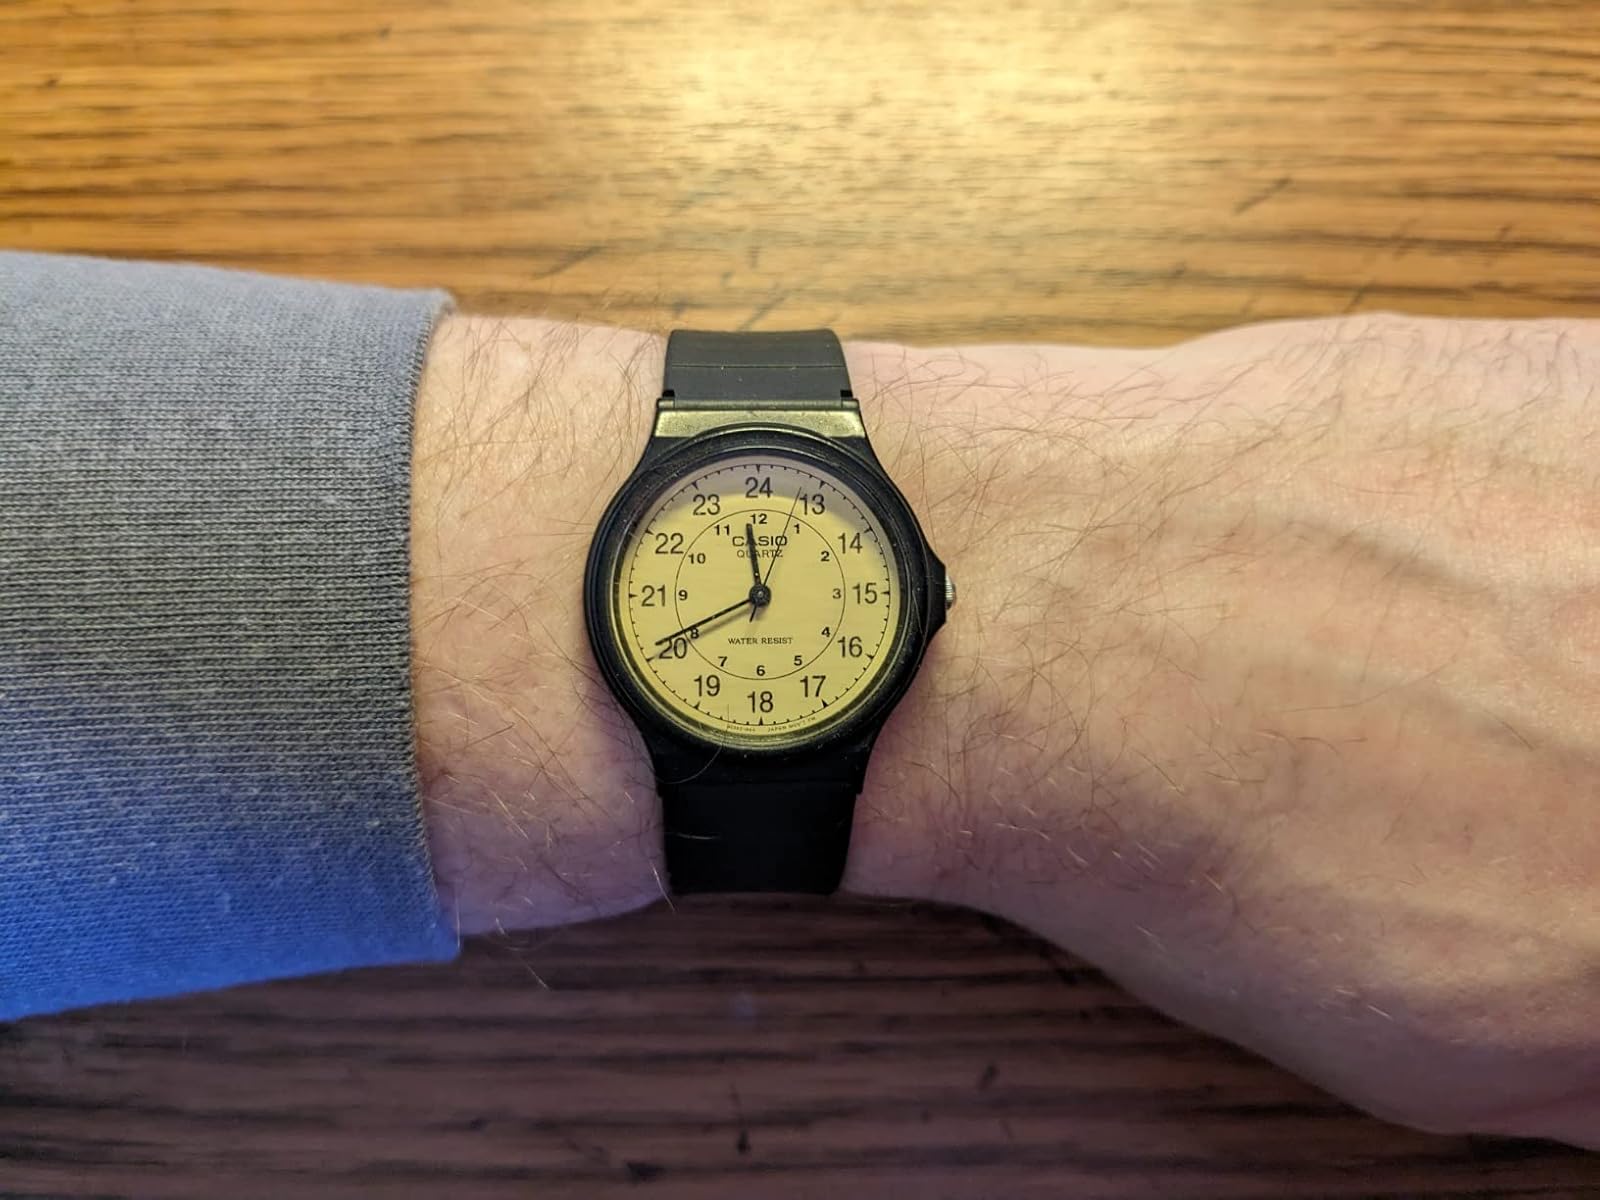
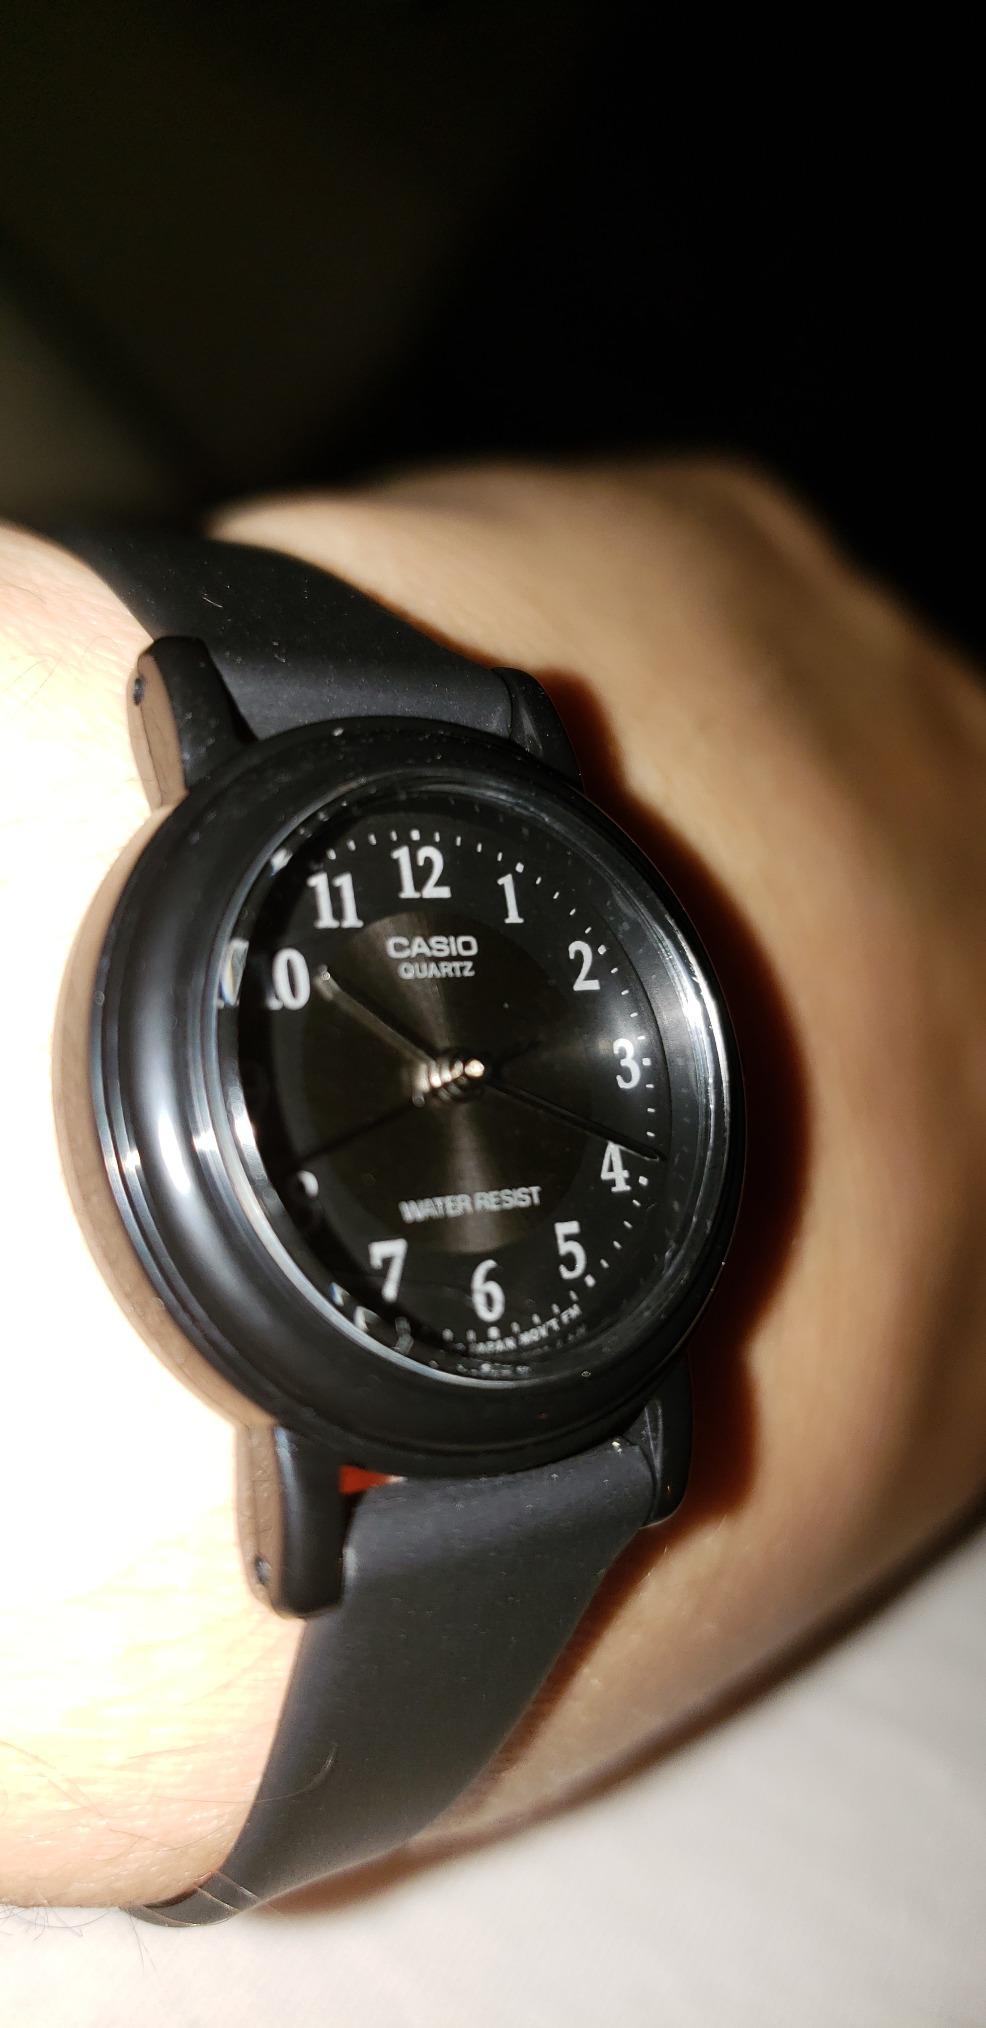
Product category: accessories_watch
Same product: no